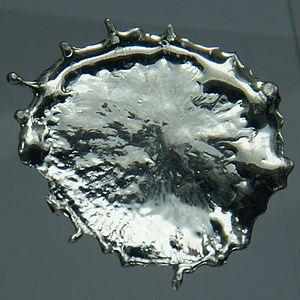
Le groupe 14 du tableau périodique, autrefois appelé groupe IVB dans l'ancien système IUPAC utilisé en Europe et groupe IVA dans le système CAS nord-américain, contient les éléments chimiques de la 14ᵉ colonne, ou groupe, du tableau périodique des éléments :
En chimie, un métal pauvre, parfois appelé métal de post-transition ou métal post-transitionnel, est un élément chimique métallique situé, dans le tableau périodique, entre les métaux de transition à leur gauche et les métalloïdes à leur droite. Le terme métal pauvre est assez peu employé, et en concurrence avec diverses autres appellations, également peu employées, recouvrant des notions apparentées, par exemple métal du bloc p ; il rend compte du fait que les propriétés métalliques de ces éléments sont les moins marquées de l'ensemble des métaux. Il est employé ici à défaut d'une terminologie validée par l'IUPAC pour désigner collectivement les éléments de cette nature.
On dénombre 118 éléments chimiques ayant été observés, dont seulement 90 qui se rencontrent dans le milieu naturel.